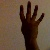
The image shows a hand gesture representing the number 4 in Indian Sign Language.